Michael Jackson's Ghosts

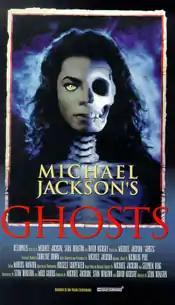
Promotional poster

Michael Jackson's Ghosts is a 1996 short film starring Michael Jackson, directed by Stan Winston, and written by Stephen King and Mick Garris. It is based on a story by Garris, Jackson and King.